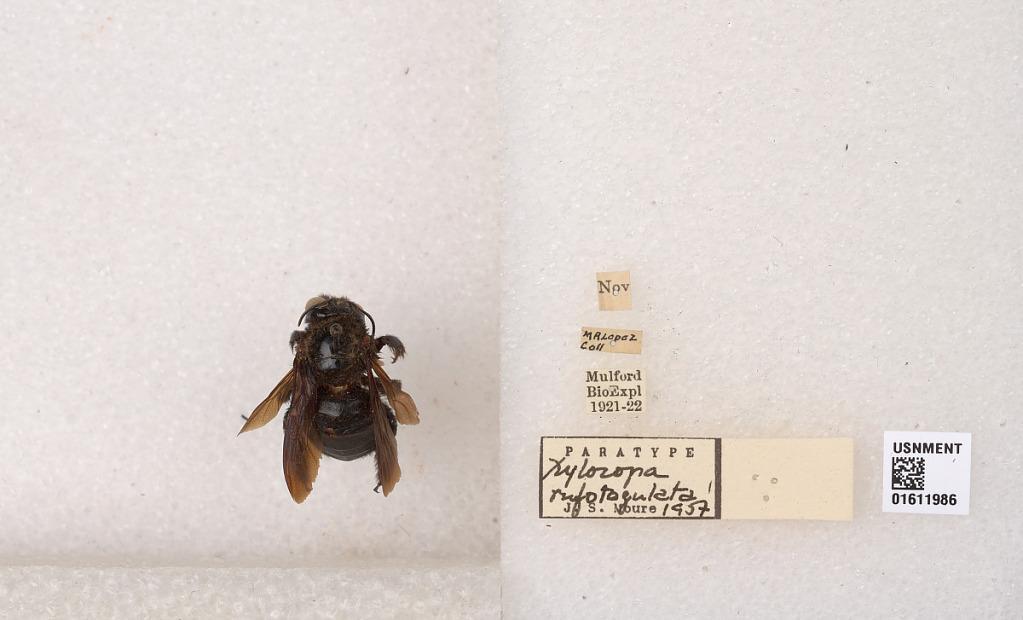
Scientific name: Xylocopa
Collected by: H. Wing
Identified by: Moure, J. S.